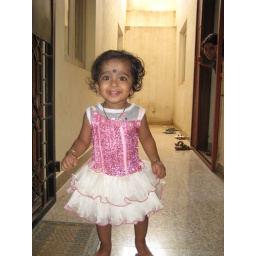
Aadhi in girls dress --- hehe